SAB AB-20

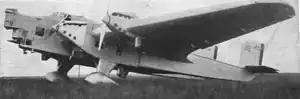
SAB AB-21

The SAB AB-20 was a large four engine twin boom French bomber built in the early 1930s as a development of the Dyle et Bacalan DB-70 airliner. It featured a lifting body of thick airfoil section between the inner engines. It was later modified for the attack role; a second aircraft, the AB-21, had different engines and cleaner aerodynamics but no more were built.